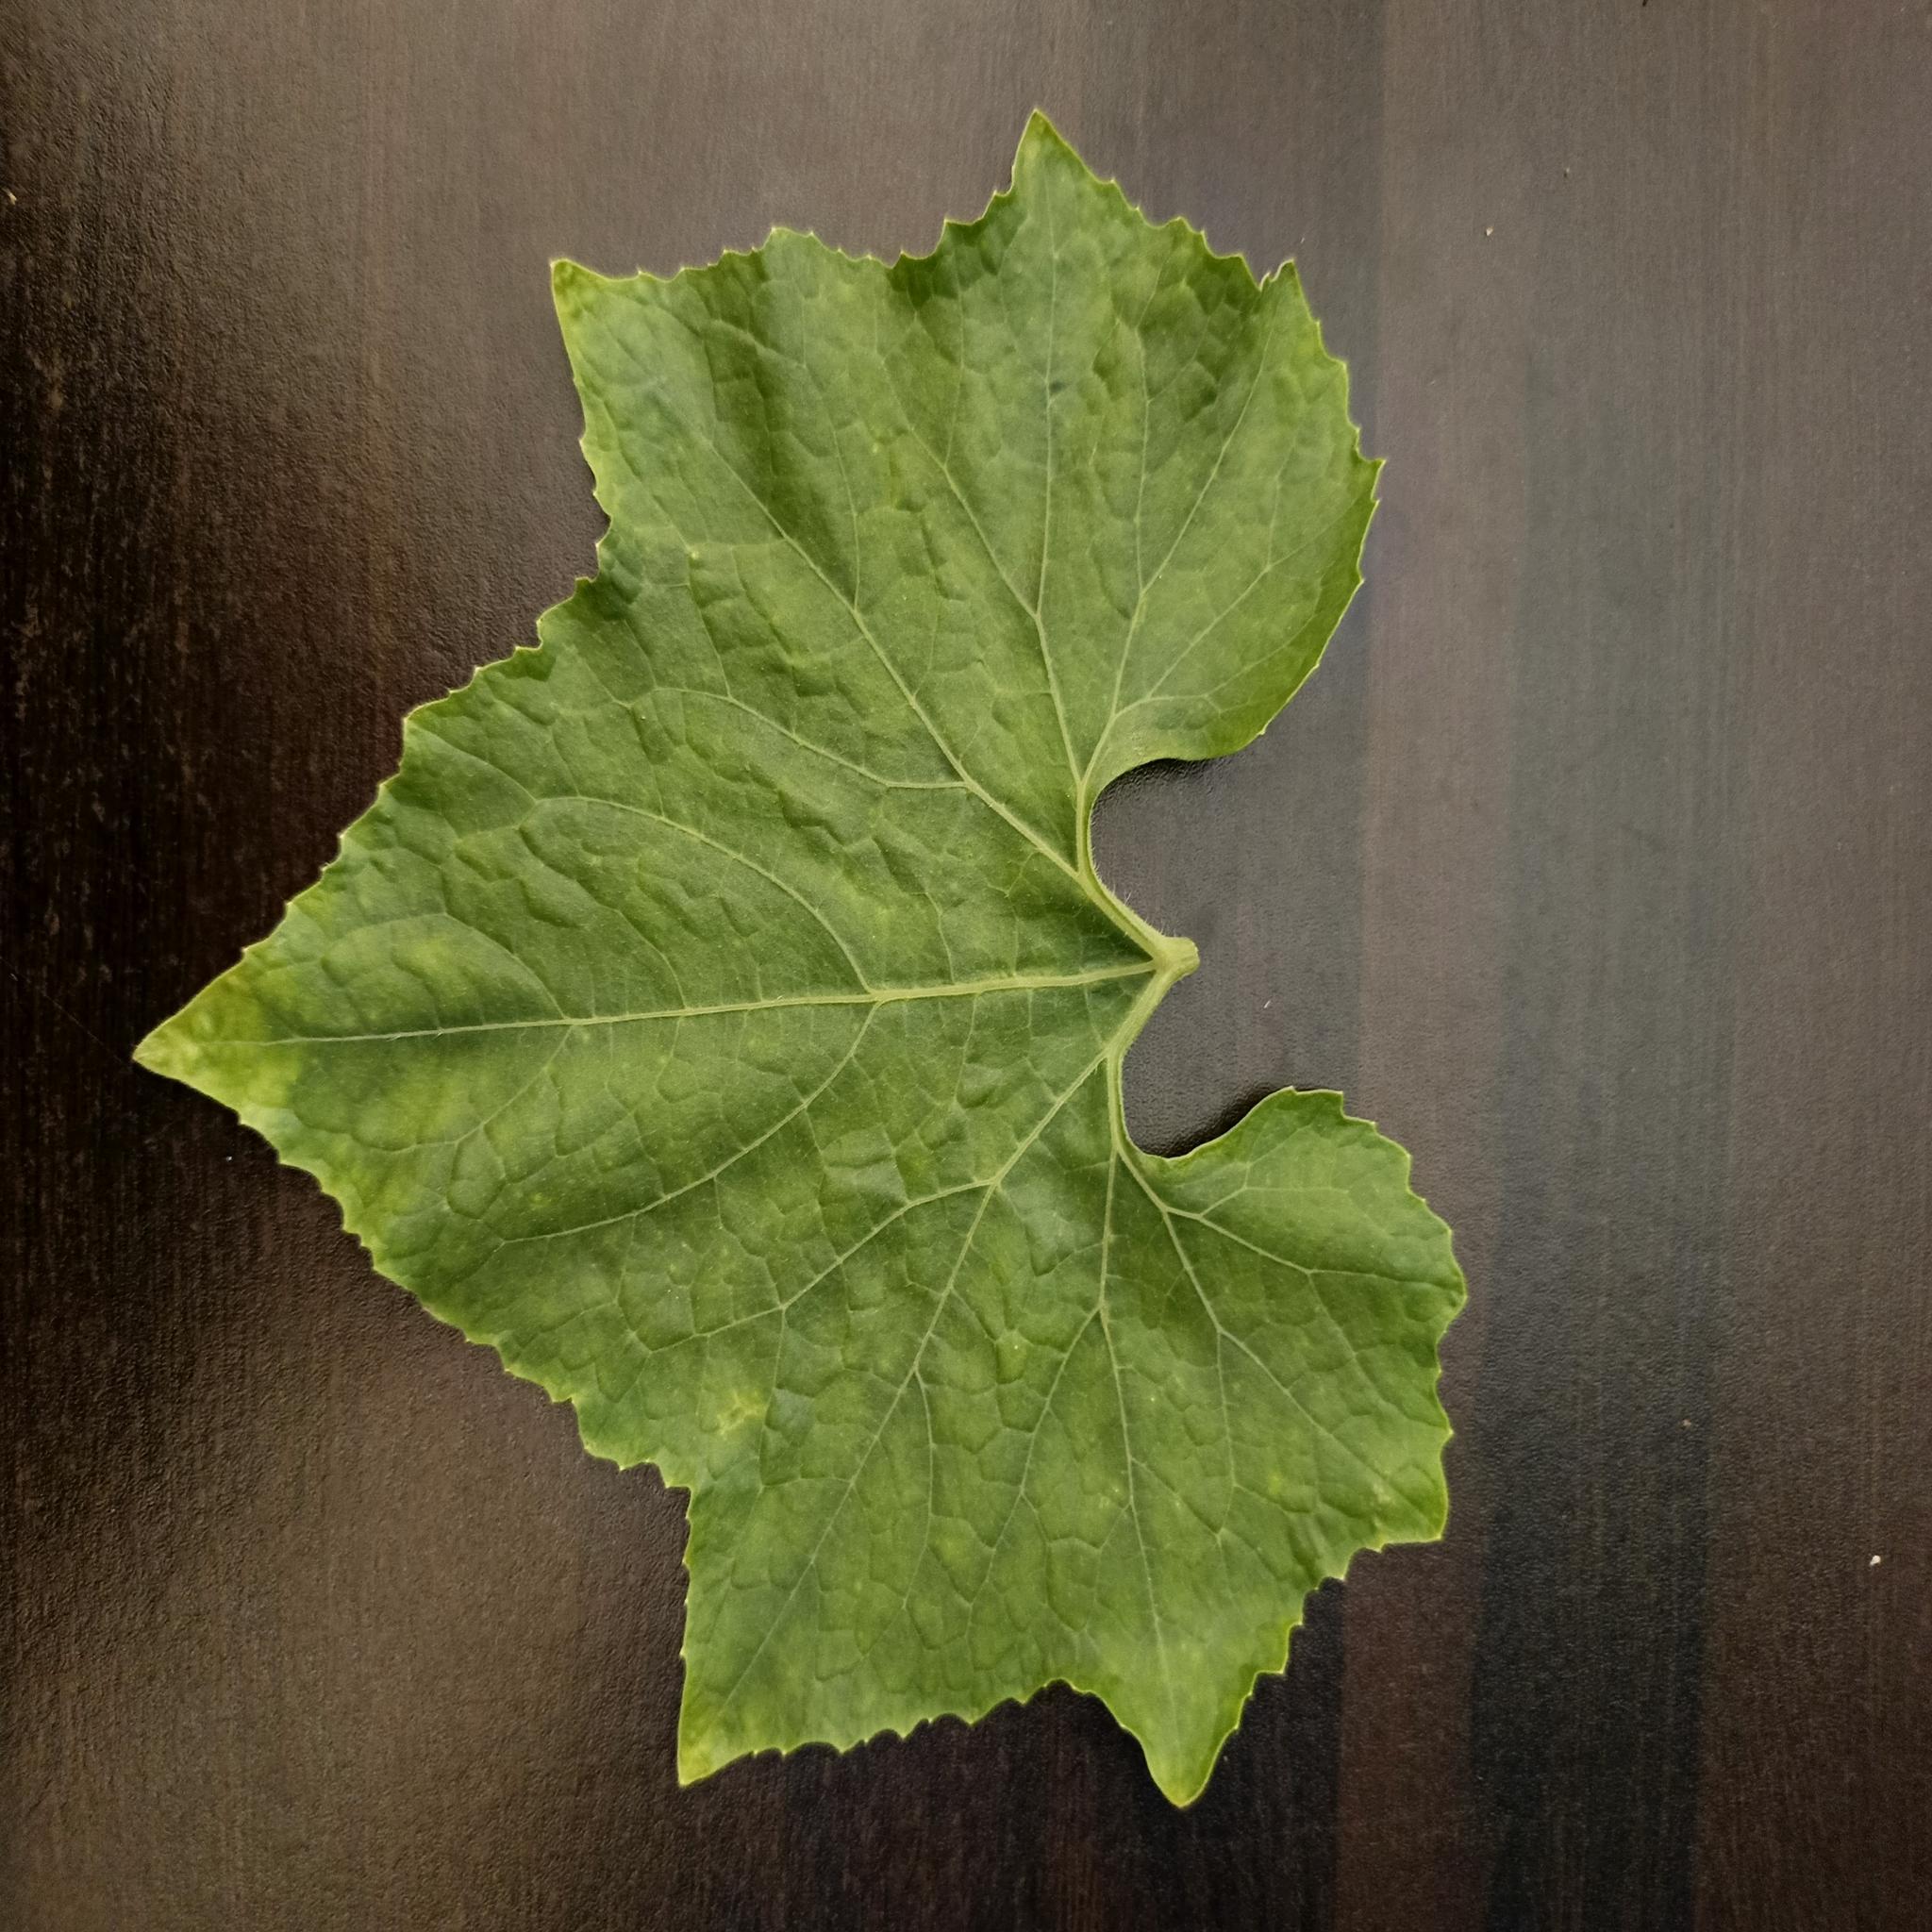
Label: Healthy